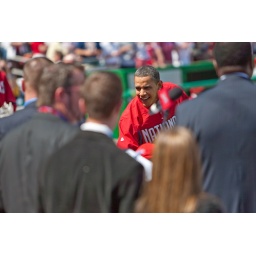
Obama greets more people by the net behind home plate